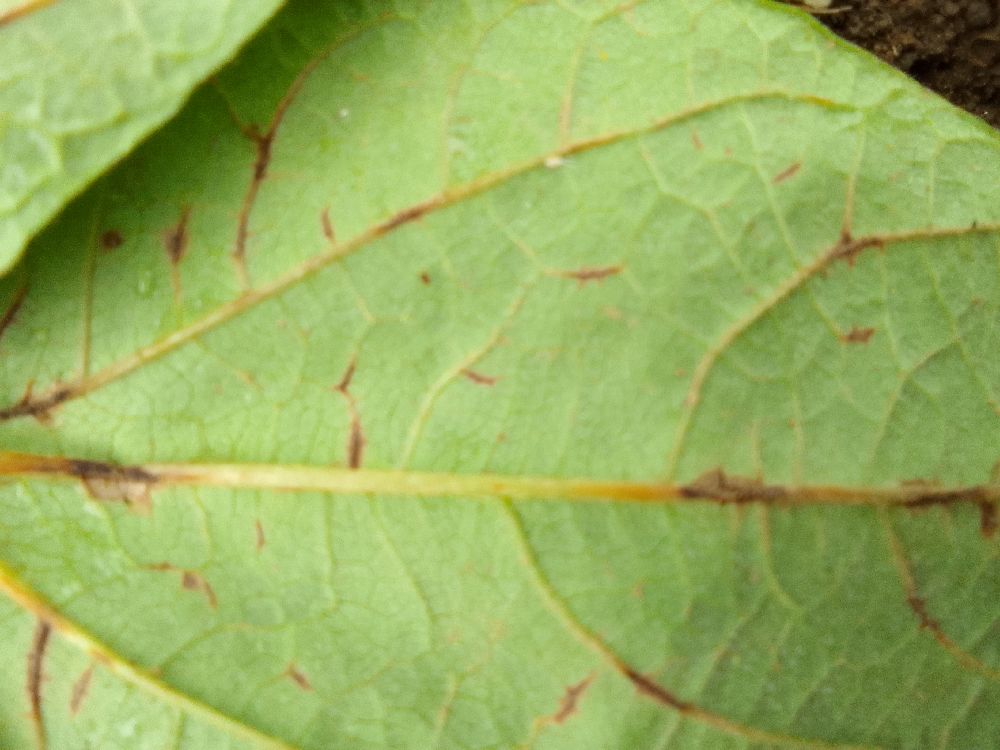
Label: anthracnose